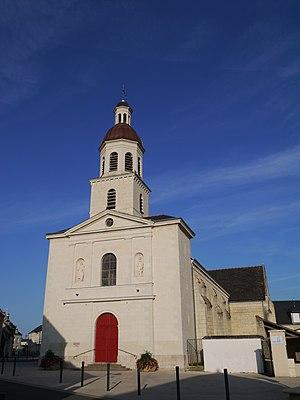
L'église Saint-Doucelin.
La liste des églises de Maine-et-Loire recense de la manière la plus complète possible les églises, cathédrale et basiliques situées dans le département français de Maine-et-Loire.
Allonnes est une commune française située dans le département de Maine-et-Loire, en région Pays de la Loire.